Economic and logistical aspects of the Napoleonic Wars

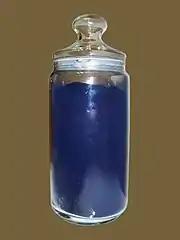
Blue dye from "Isatis tinctoria", the "dyers' woad" which will replace indigo in the dyeing of French army uniforms.

Since the late 1770s, French artillery has been organized according to the system established by Jean-Baptiste Vaquette de Gribeauval. In addition to its strictly military advantages, the "Gribeauval system" also enabled a degree of standardization in the manufacture of artillery pieces, resulting in greater quantity and quality. The system also ensured standardization of calibers, enabling production and supply to be rationalized. "This equipment was available when war broke out in 1792, but it soon proved insufficient, and, notwithstanding the somewhat irregular activity of factories, foundries, and improvised arsenals throughout the country, the French armies depended on the enemy for their supplies". In 1803, following studies carried out by the "Artillery Committee" he had set up on December 29, 1801, chaired by General François Marie d'Aboville, Napoleon decided to simplify the Gribeauval system by further limiting the number of calibers used.